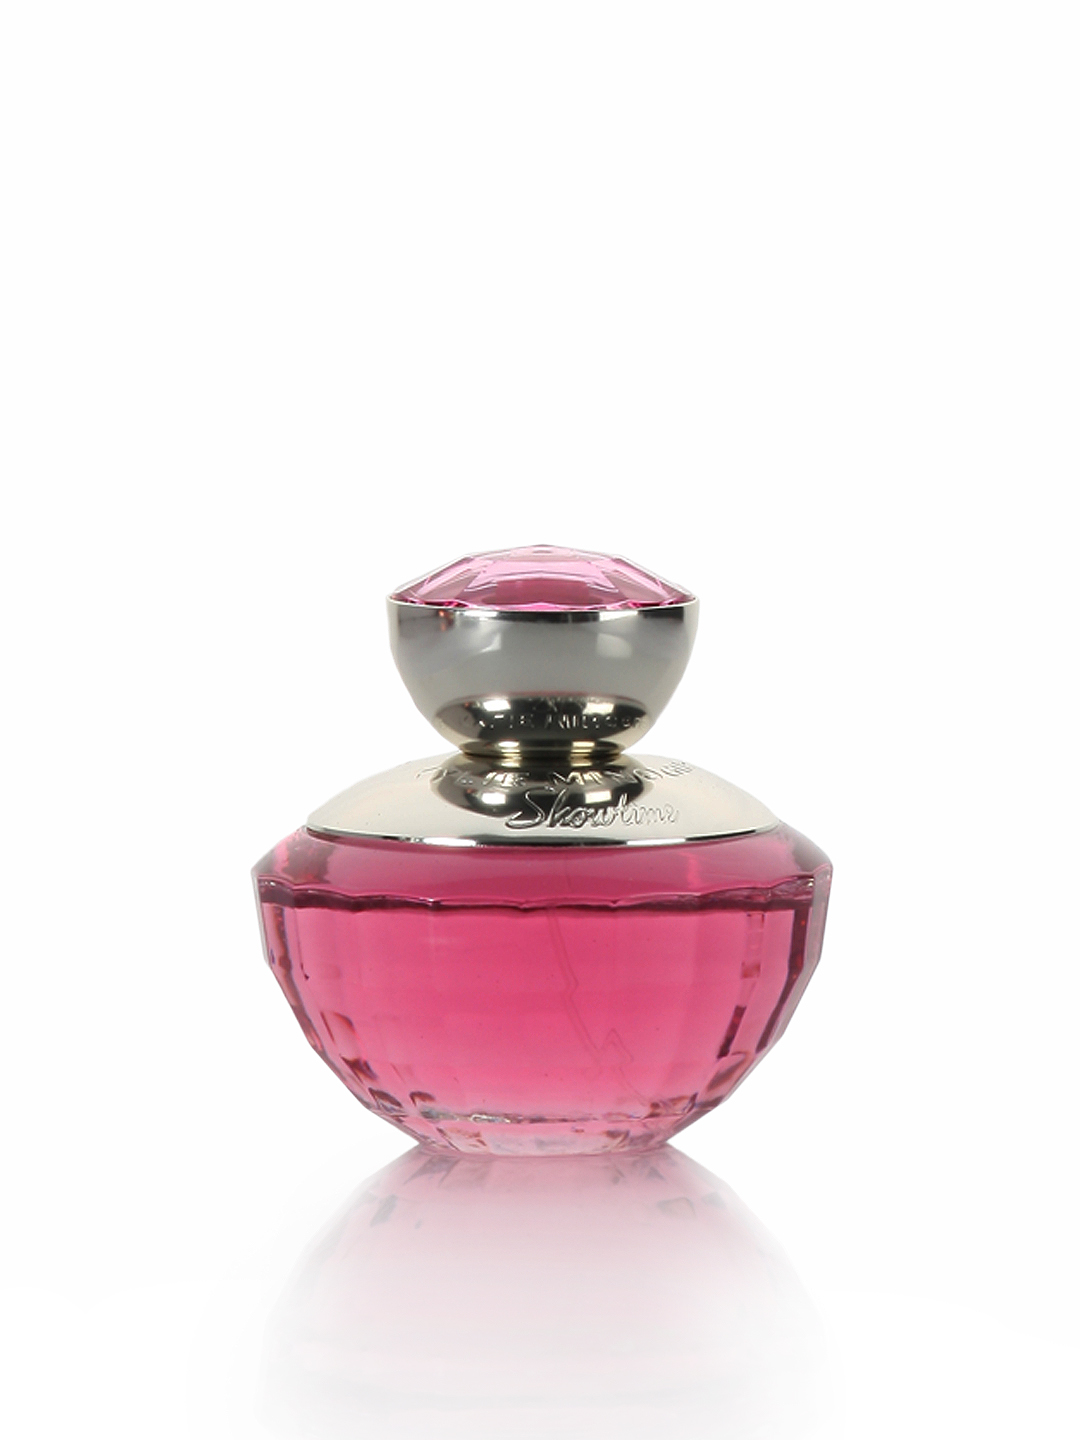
Kylie Minogue Women Showtime Perfume
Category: Personal Care / Fragrance / Perfume and Body Mist
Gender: Women
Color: Pink
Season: Spring 2017
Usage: Casual